Rhodiola rosea

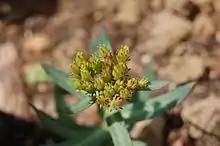
"Rhodiola rosea" in flower during the spring in the UK

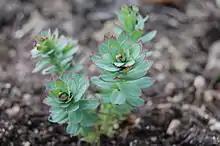
"Rhodiola rosea" sprouting new growth

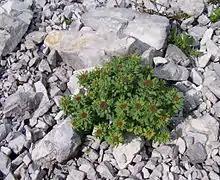
Wild "Rhodiola rosea" plant

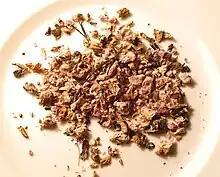
Dried "R. rosea" root

"Rhodiola rosea" was first described by Pedanius Dioscorides in De Materia Medica. Many North American plants formerly included in "R. rosea" are now treated separately as "Rhodiola integrifolia" and "Rhodiola rhodantha".